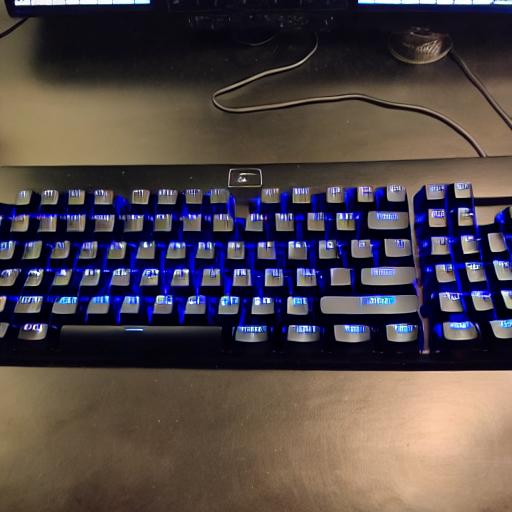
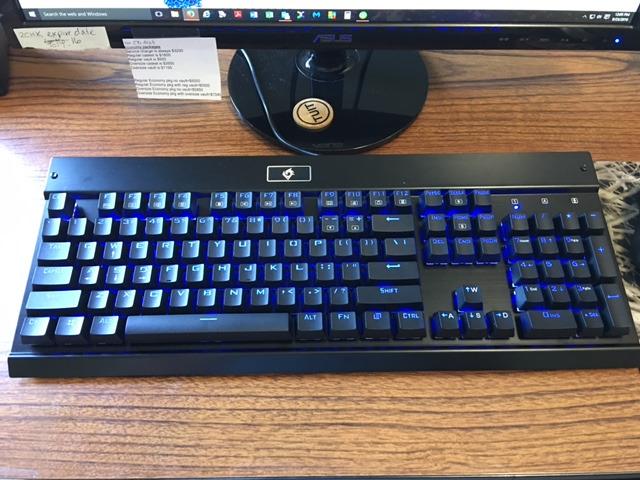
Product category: keyboard
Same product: no